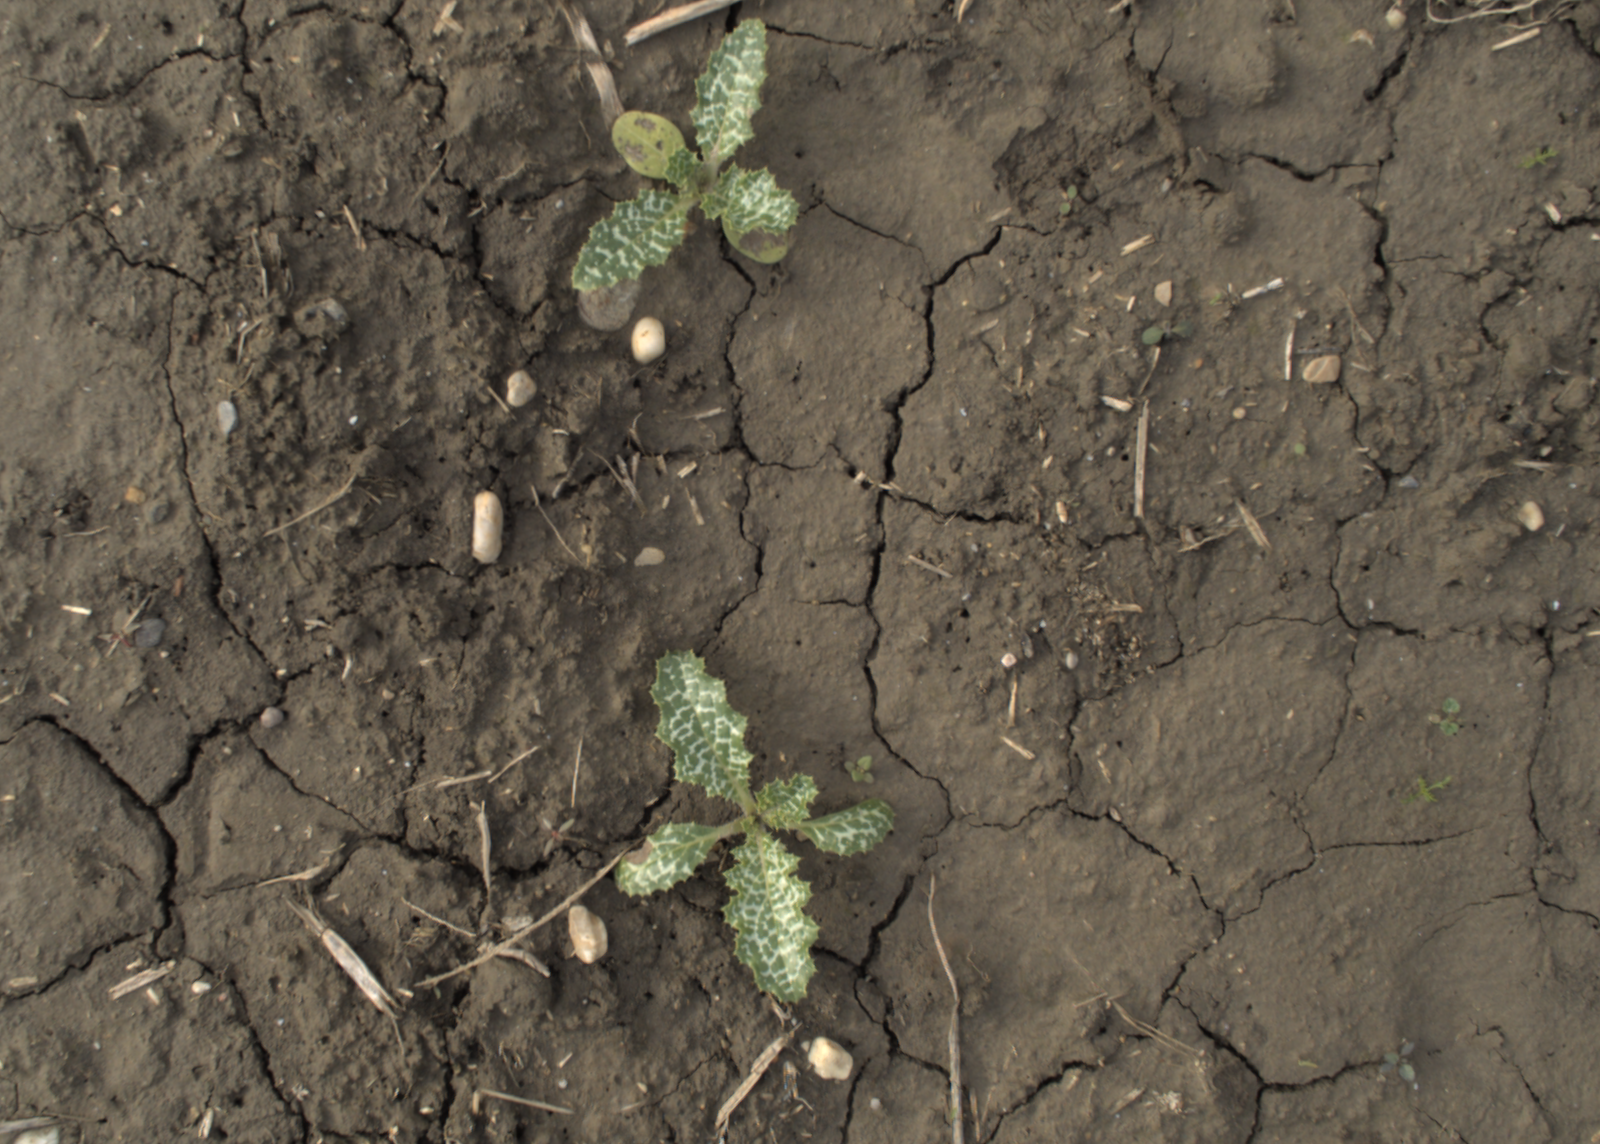
Capture date: 13.10.2021 10:05:12
Weather: mixed
Wind: strong
Seeding date: 02.09.2021
Plant canopy height (mm): 956